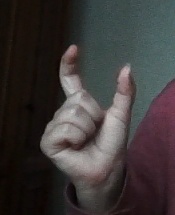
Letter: nun